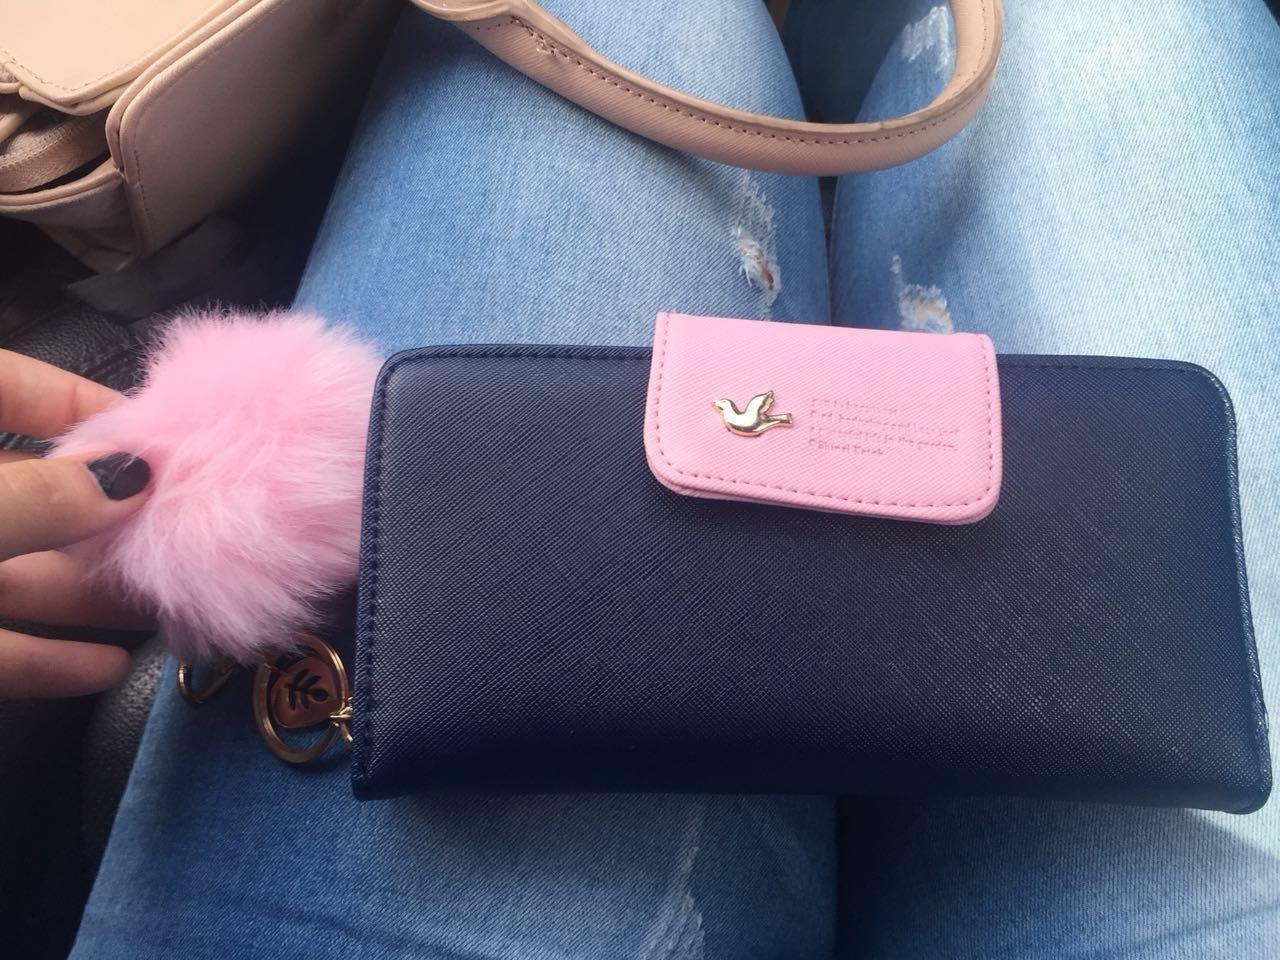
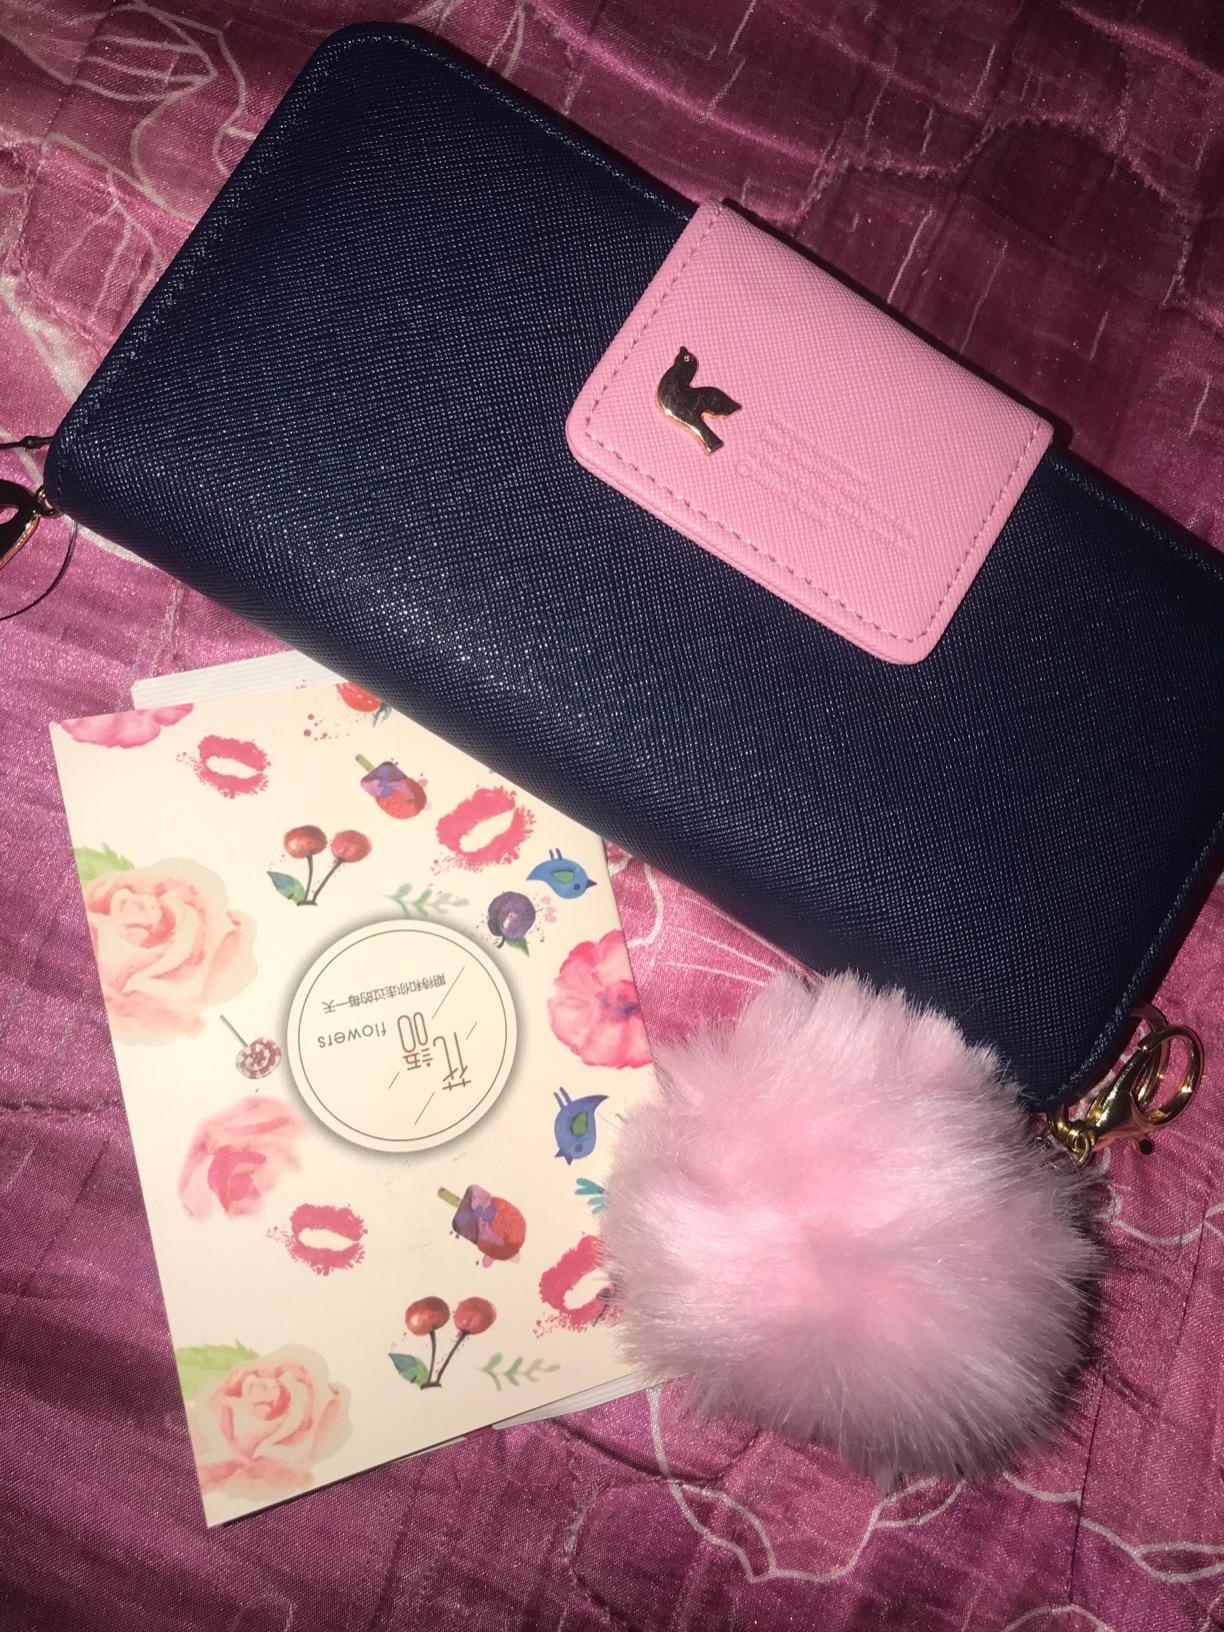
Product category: accessories_handbag
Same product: yes